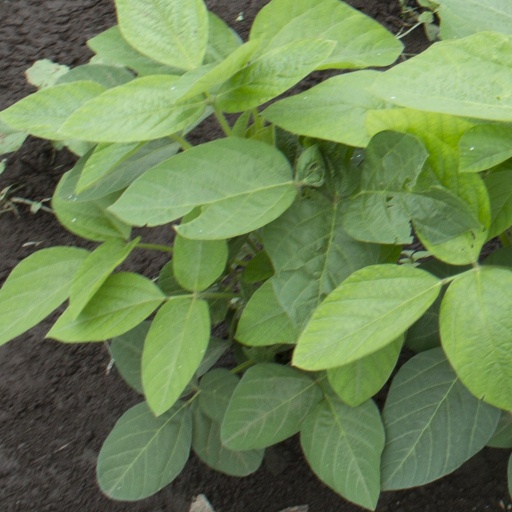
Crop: soybean